395

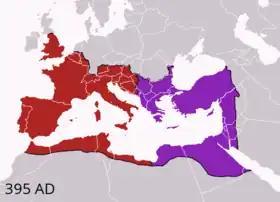
The Roman Empire (395)

Year 395 (CCCXCV) was a common year starting on Monday of the Julian calendar. At the time, it was known as the Year of the Consulship of Olybrius and Probinus (or, less frequently, year 1148 "Ab urbe condita"). The denomination 395 for this year has been used since the early medieval period, when the Anno Domini calendar era became the prevalent method in Europe for naming years.